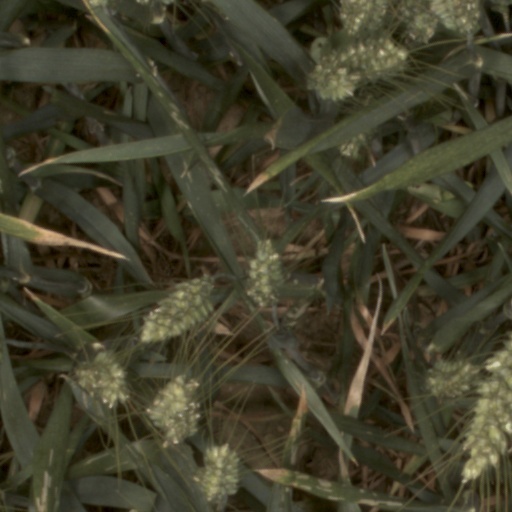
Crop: wheat